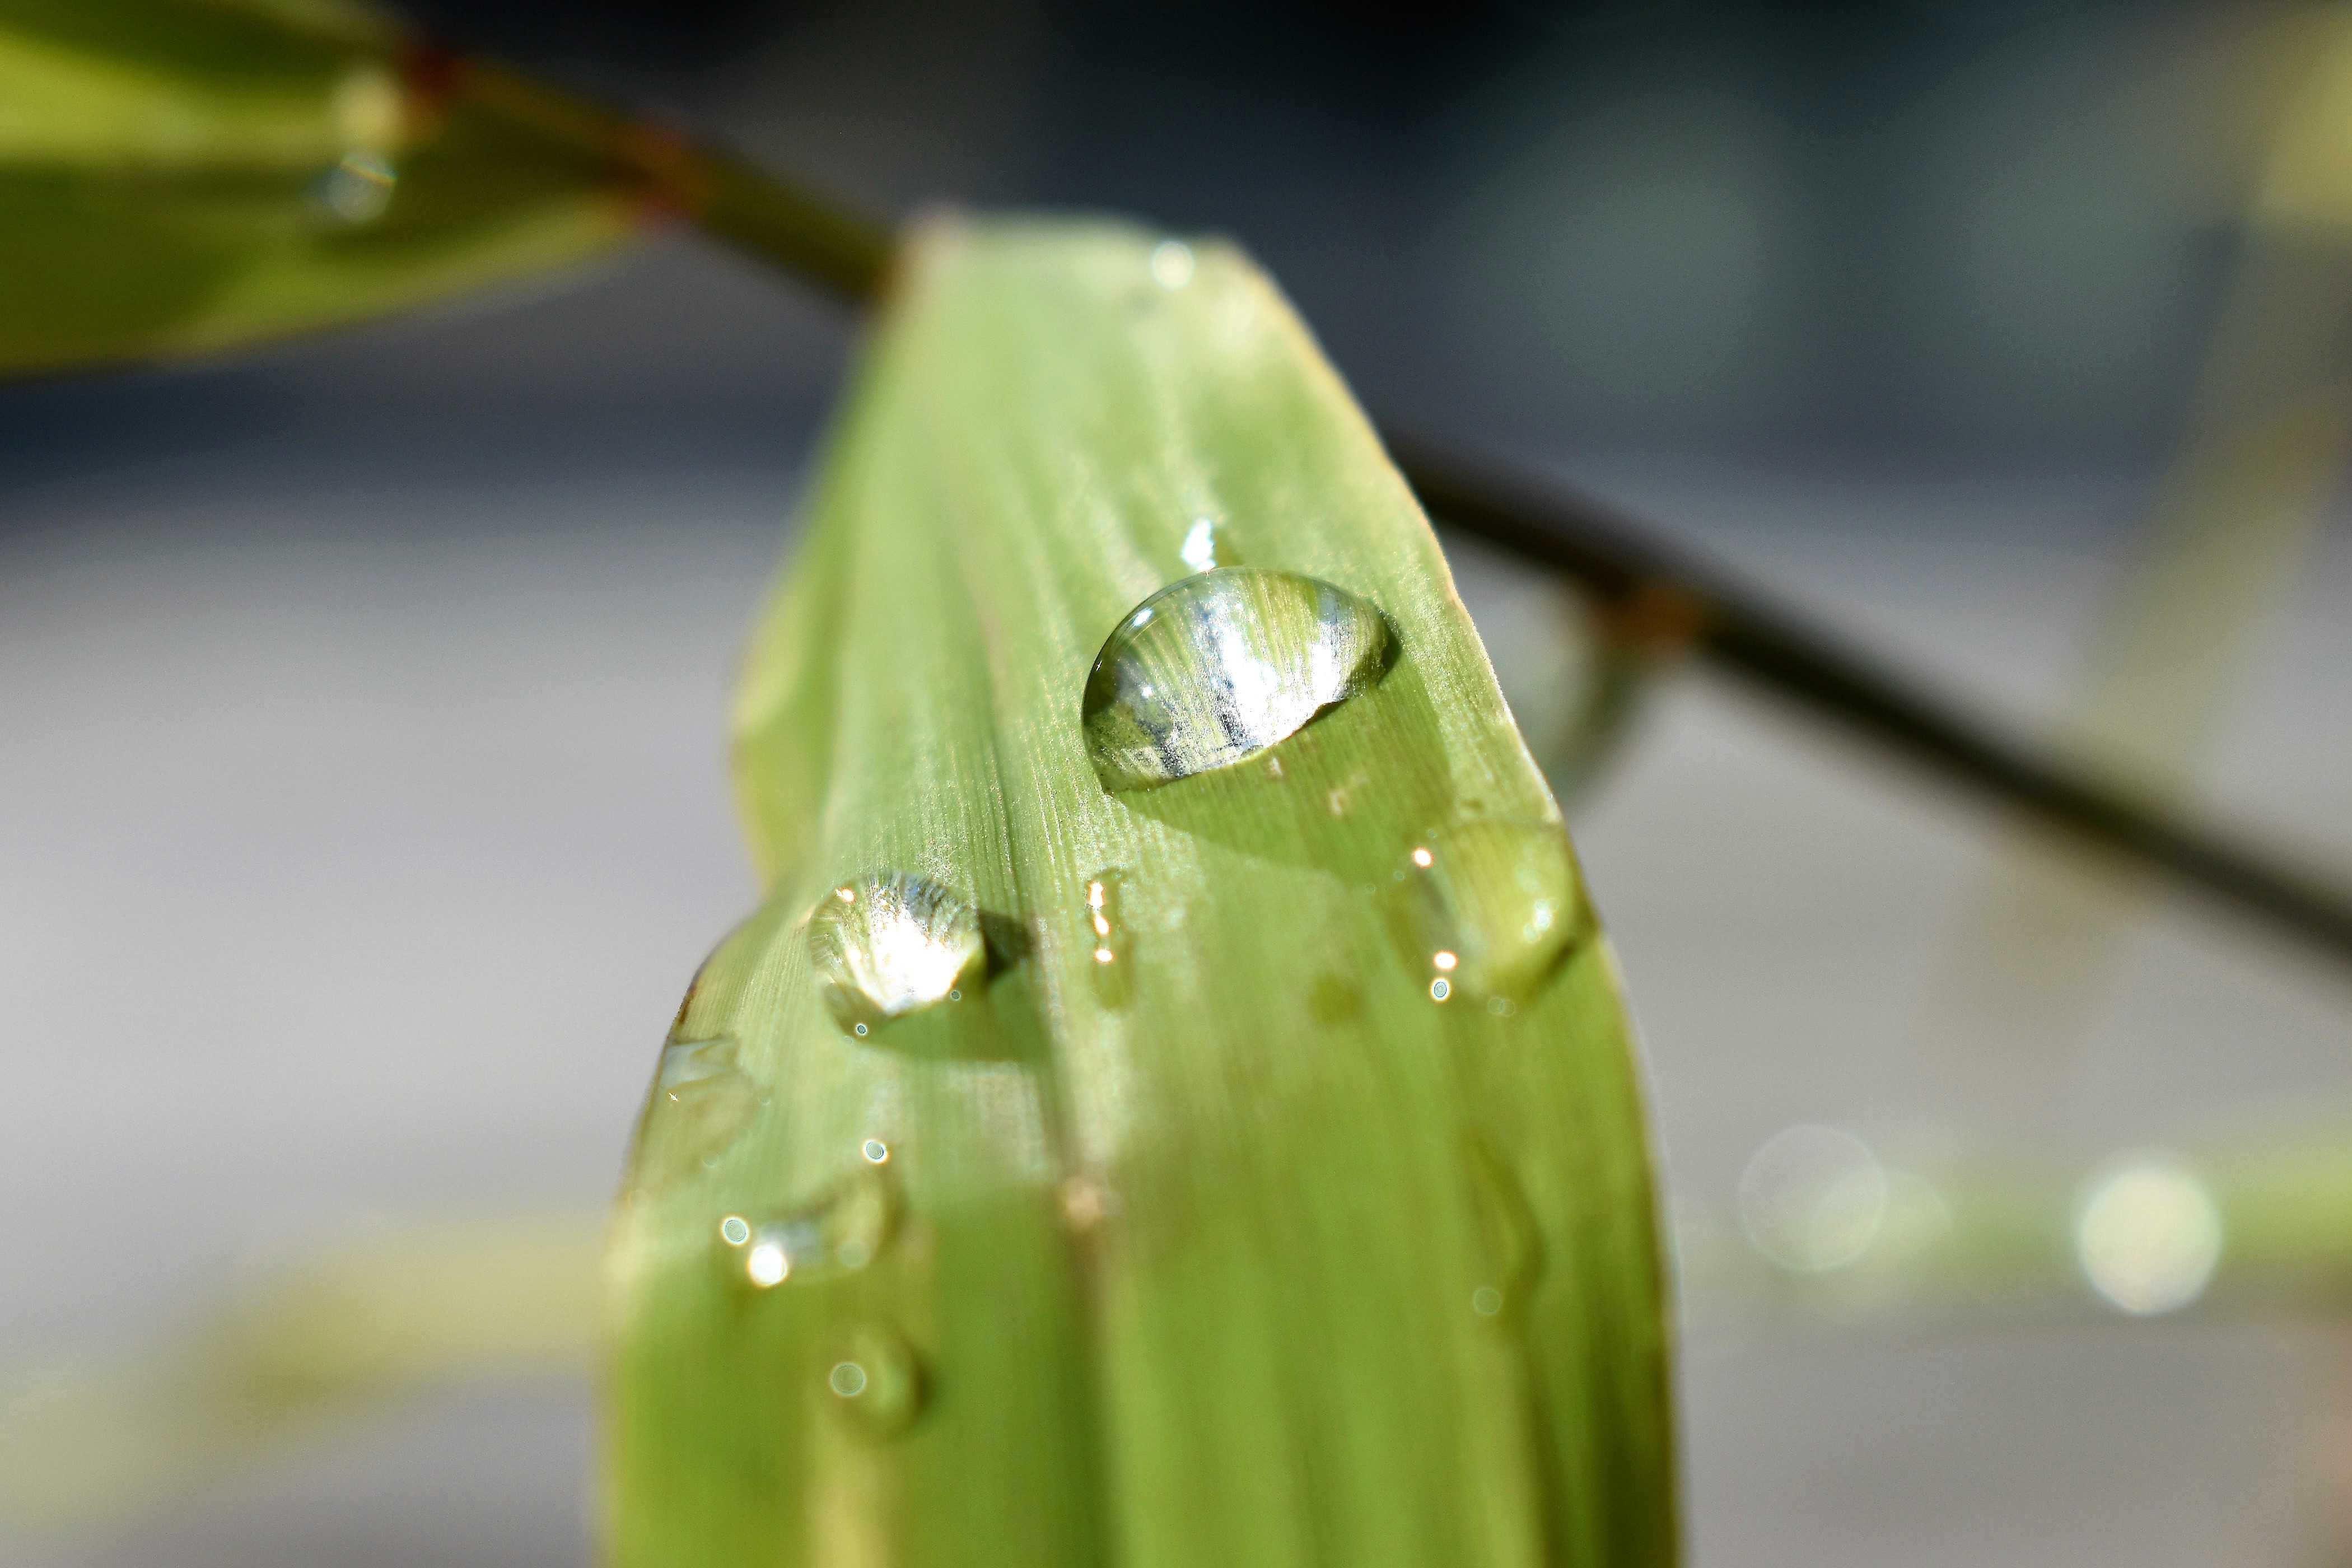
water, nature, drop, dew, plant, photography, leaf, flower, raindrop, green, insect, botany, yellow, garden, close, flora, fauna, drip, invertebrate, close up, leaves, dewdrop, drop of water, moisture, macro photography, bamboo grassedit this page, plant stem